Impending Death

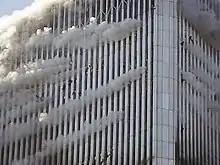
"Impending Death"

Impending Death is a photograph taken by freelance photographer Thomas Dallal during the September 11 attacks. The photograph depicts the North Tower (1 WTC) of the World Trade Center, on fire after being struck by American Airlines Flight 11 at 8:46 a.m., and shortly before its collapse at 10:28 a.m. Visible in the photograph are numerous people trapped in the upper floors of the building, hanging out of windows because of the intense smoke and heat. They were unable to escape because all of the stairwells and elevators above the 91st floor were severed by Flight 11's impact.